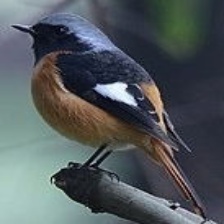
Species: DAURIAN REDSTART
Scientific name: PHOENICURUS AUROREUS